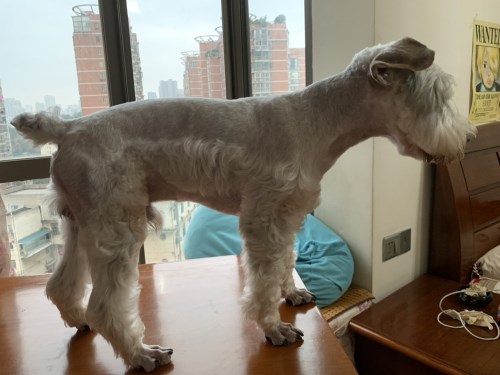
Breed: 2342-n000102-miniature_schnauzer